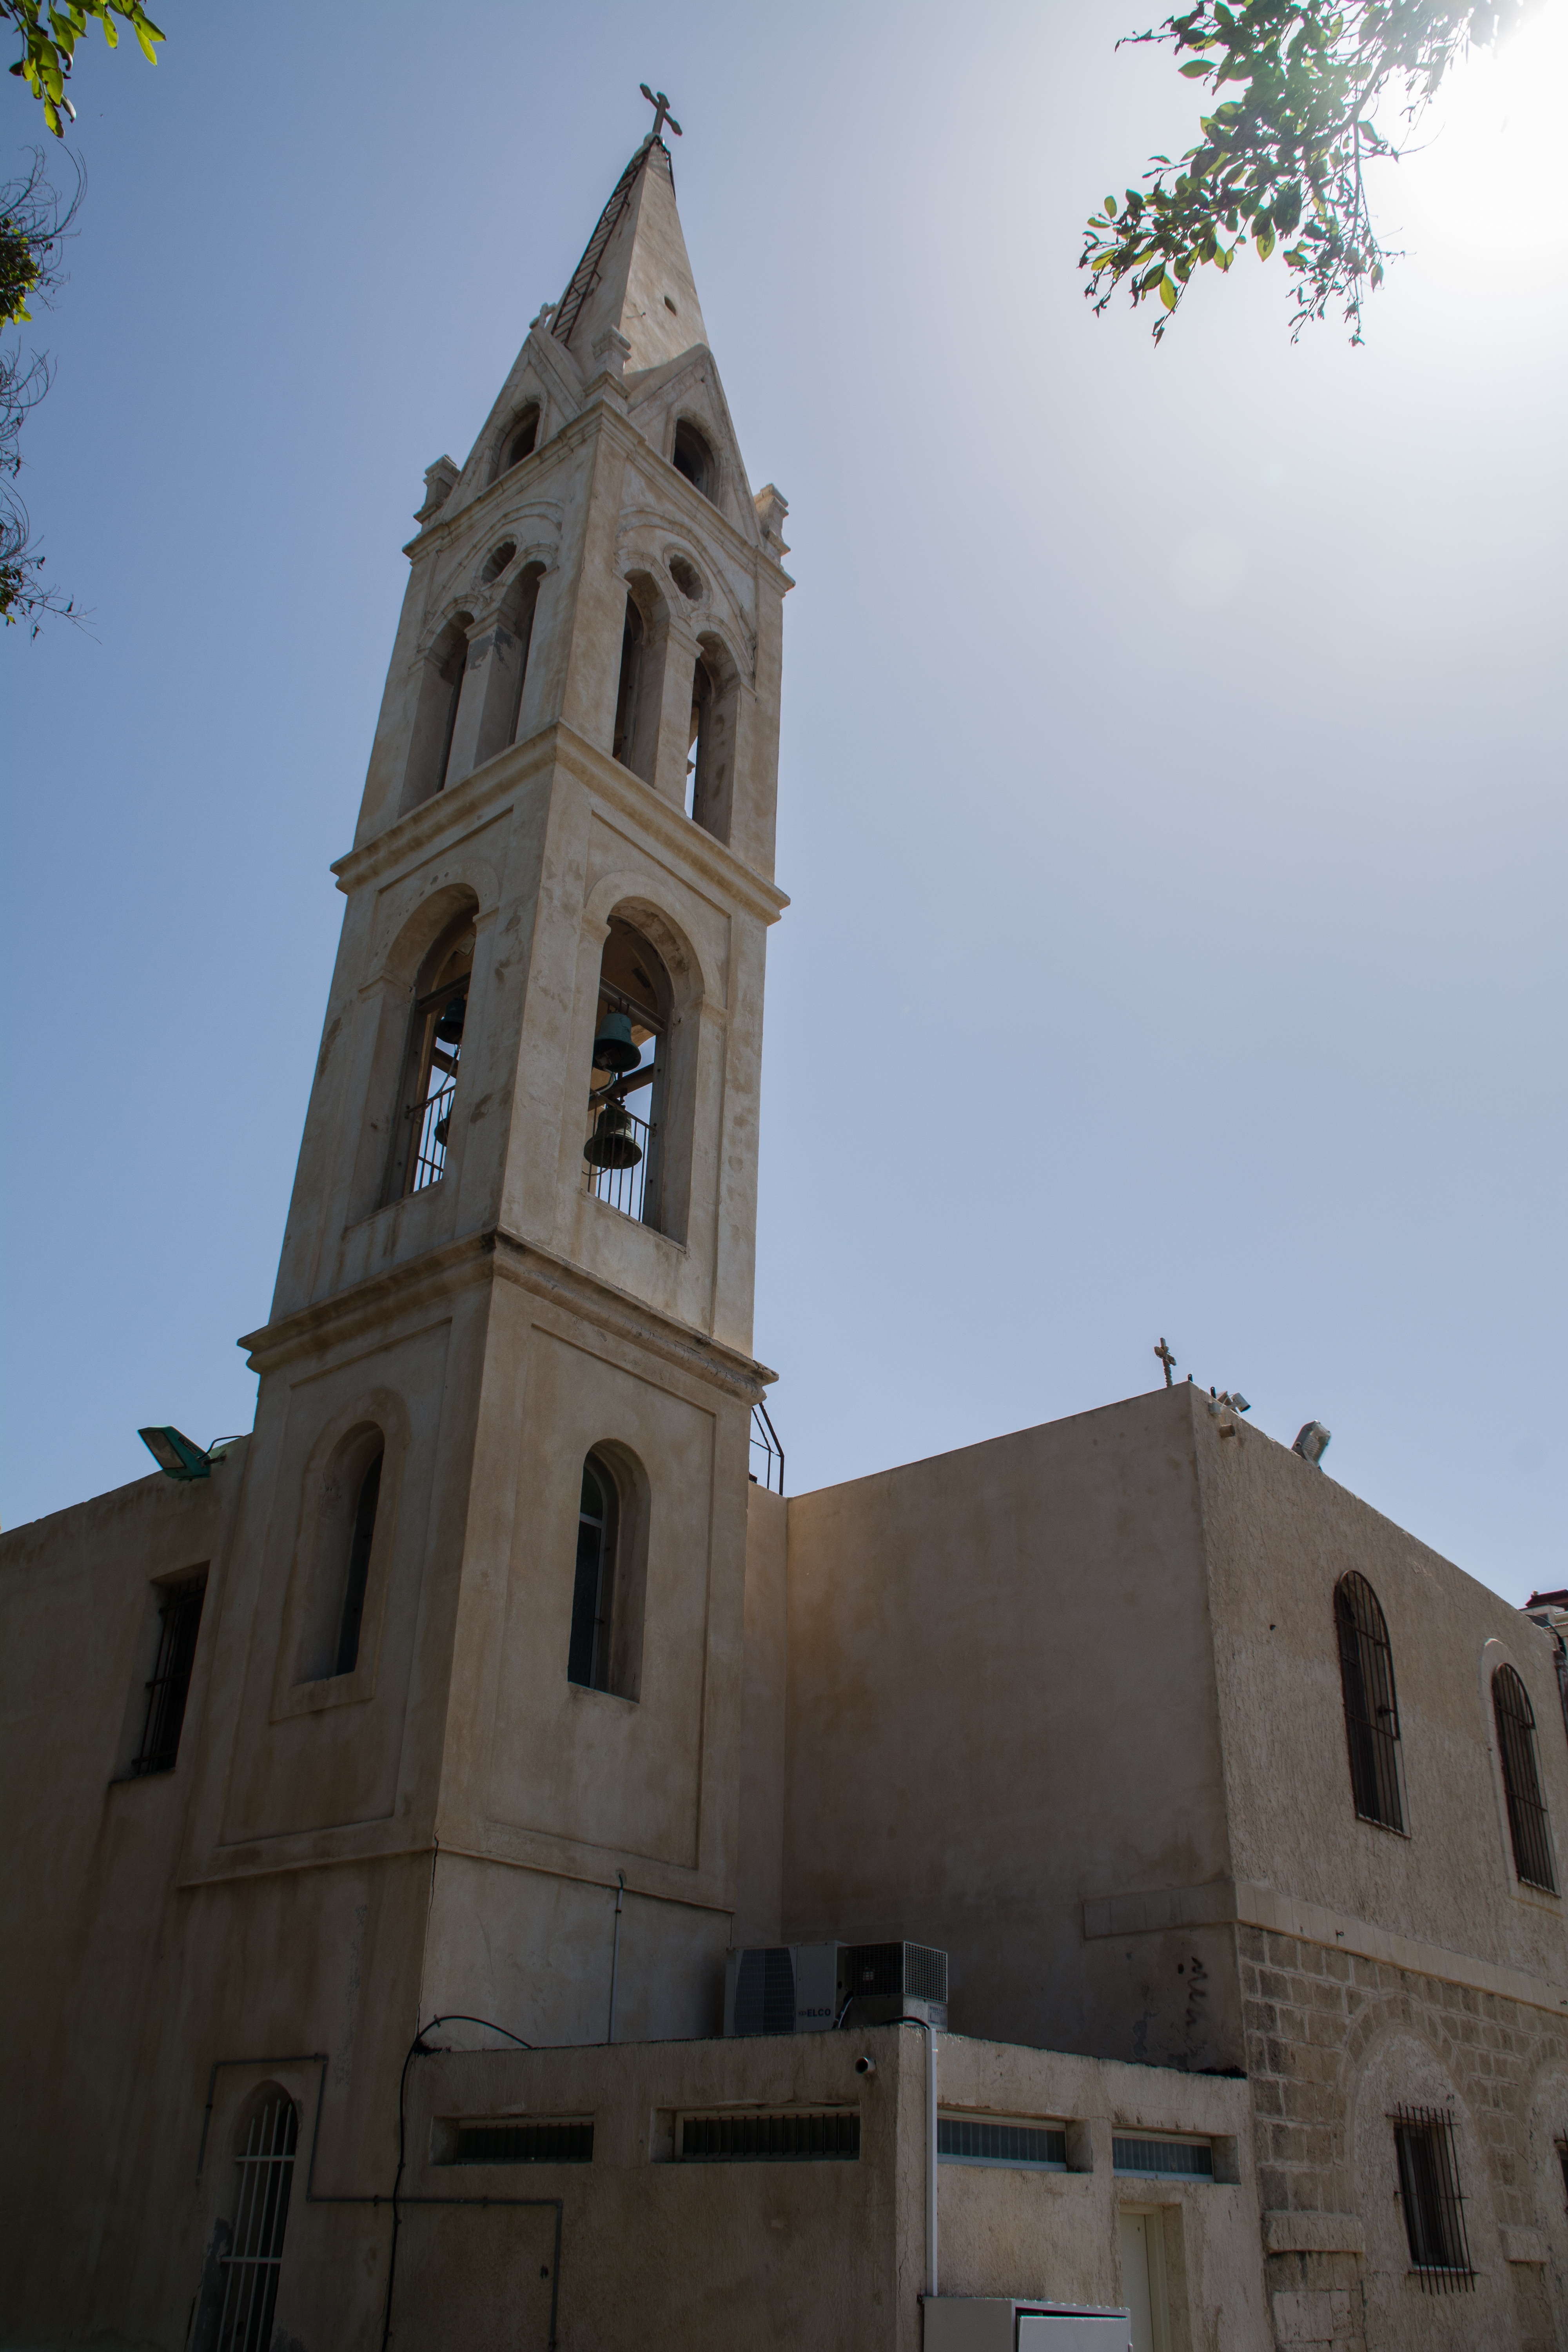
sky, building, tower, facade, church, cathedral, christian, place of worship, bell tower, old town, spire, steeple, israel, jaffa, ancient history, spanish missions in california